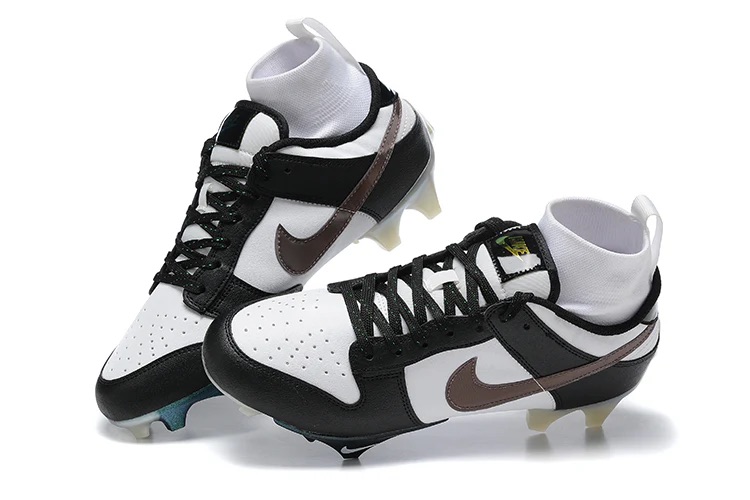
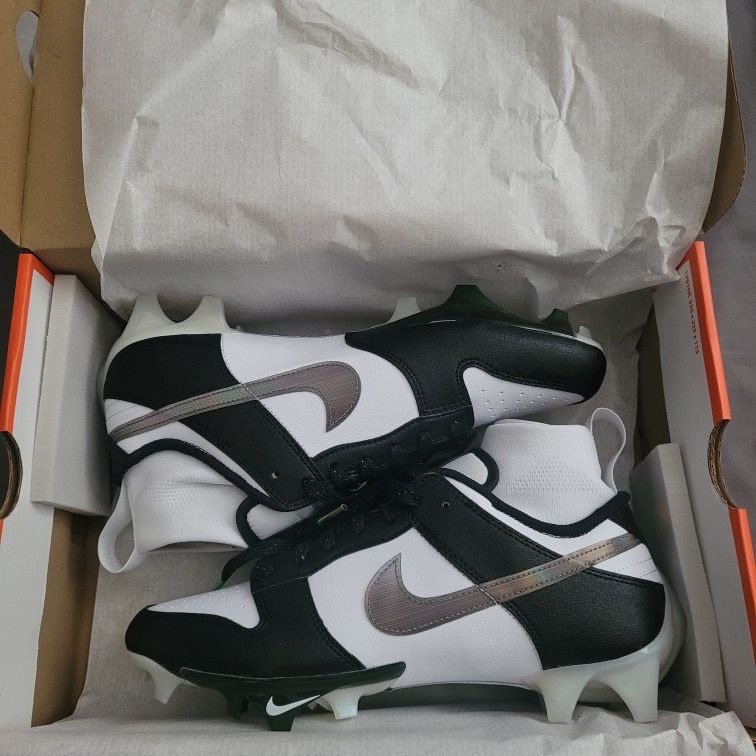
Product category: misc
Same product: yes